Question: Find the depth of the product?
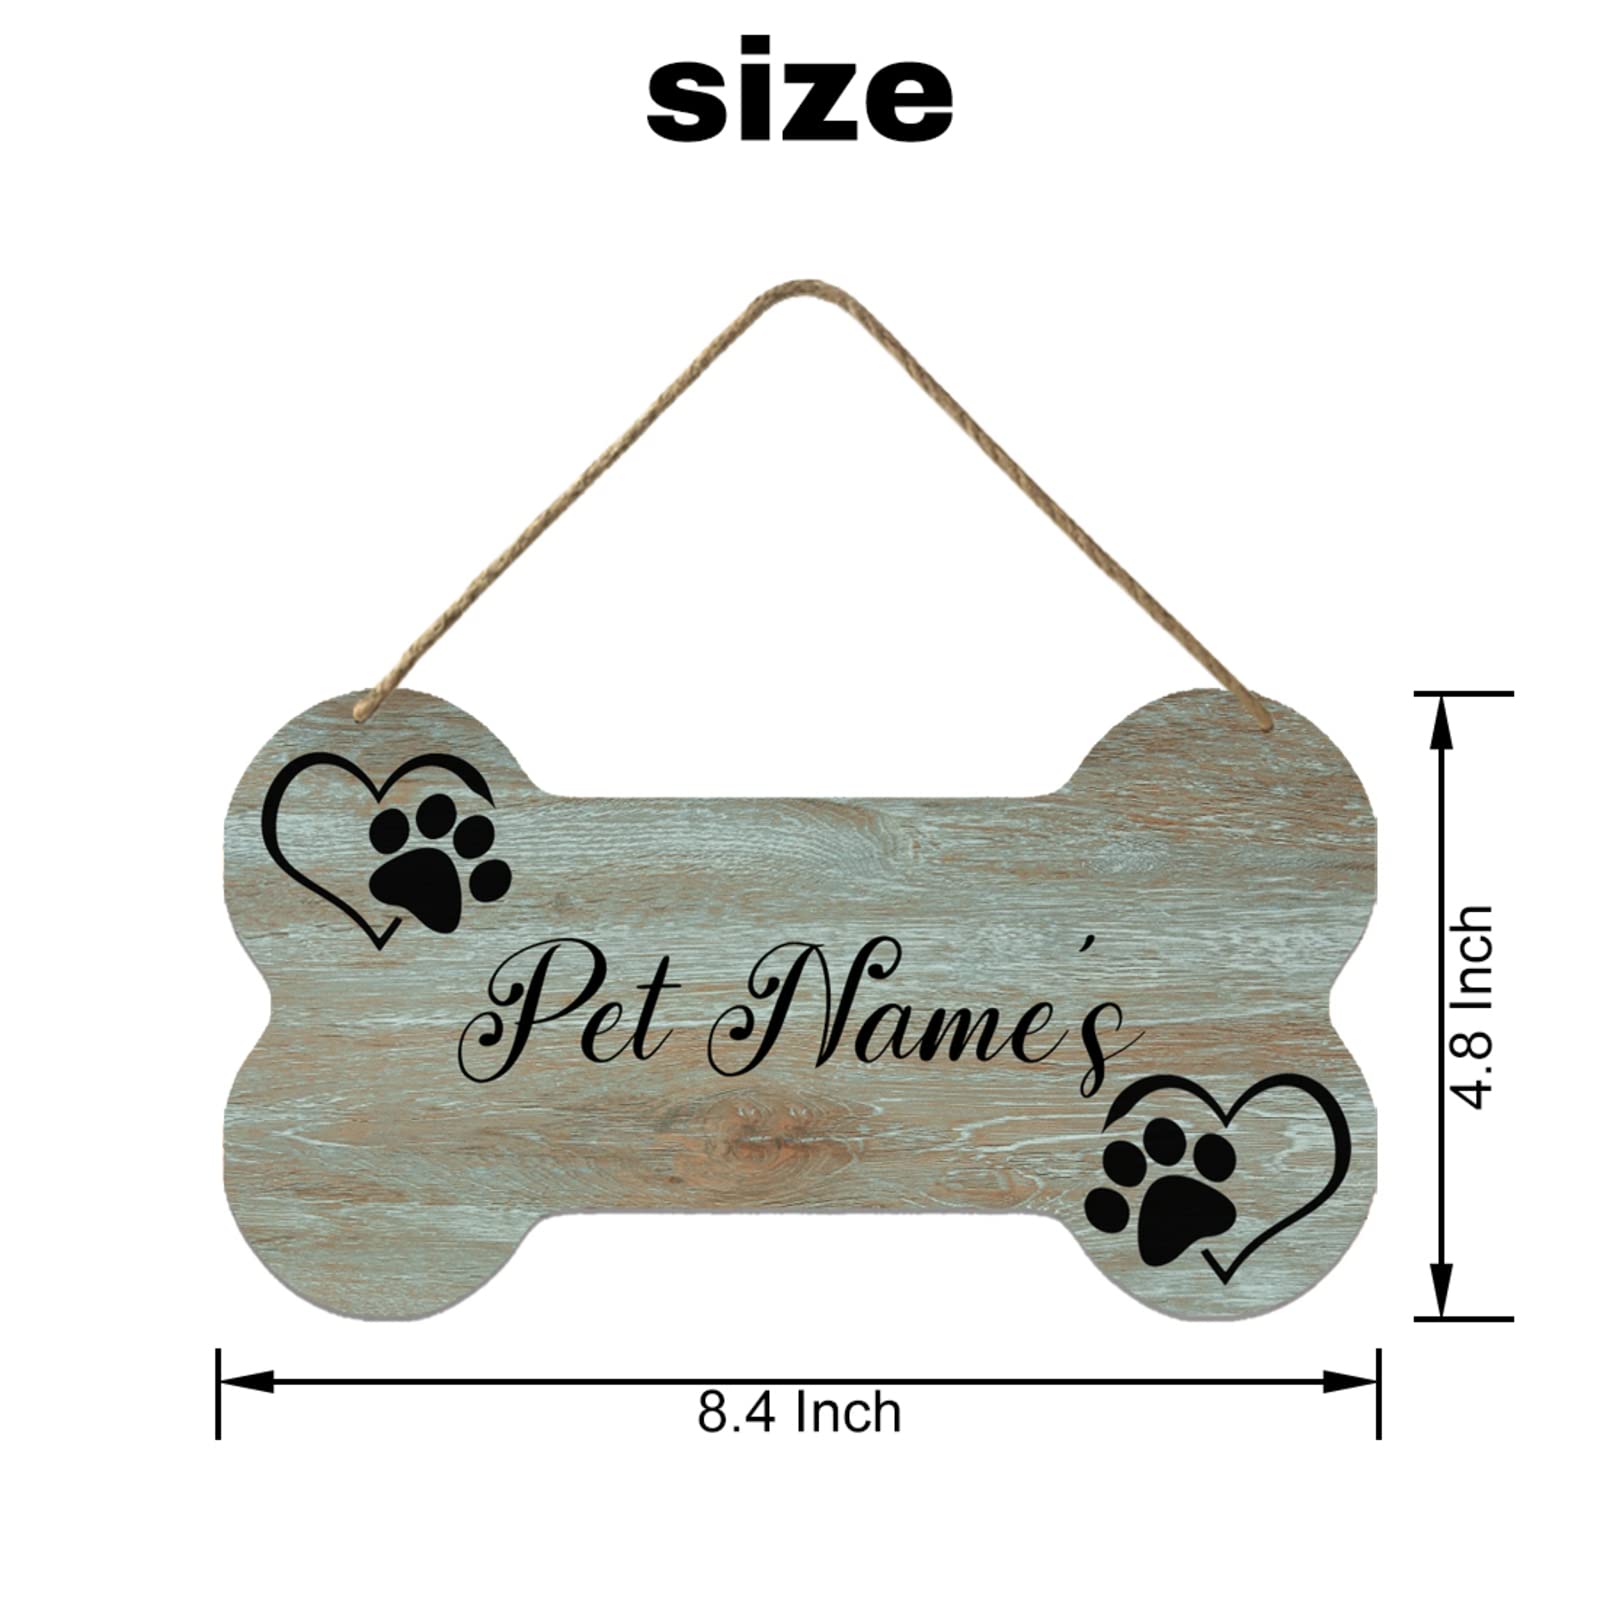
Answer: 4.8 inch